Postcolonial literature

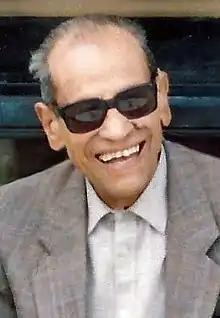
Leading Egyptian novelist Naguib Mahfouz

The term "West Indies" first began to achieve wide currency in the 1950s, when writers such as Samuel Selvon, John Hearne, Edgar Mittelholzer, V.S. Naipaul, and George Lamming began to be published in the United Kingdom. A sense of a single literature developing across the islands was also encouraged in the 1940s by the BBC radio programme "Caribbean Voices", which featured stories and poems written by West Indian authors, recorded in London under the direction of producer Henry Swanzy, and broadcast back to the islands. Magazines such as "Kyk-Over-Al" in Guyana, "Bim" in Barbados, and "Focus" in Jamaica, which published work by writers from across the region, also encouraged links and helped build an audience.